Mummy

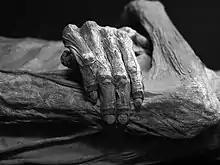
A mummy from Guanajuato

Apart from several bog bodies, Denmark has also yielded several other mummies, such as the three Borum Eshøj mummies, the Skrydstrup Woman and the Egtved Girl, who were all found inside burial mounds, or tumuli.